Rose Mutombo

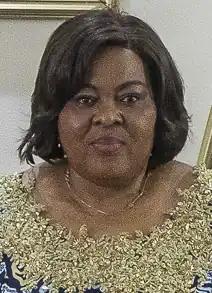
Rose Mutombo in 2023

Rose Mutombo Kiese (born 1960) is a DR Congo lawyer and politician. She is national president of the Permanent Consultative Framework for Congolese Women (CAFCO). In 2021 she was appointed Minister of Justice and Keeper of the Seals in the Lukonde government.